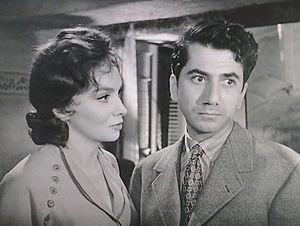
Gina Lollobrigida e Daniel Gelin ne La Romana di Luigi Zampa (1954).
Daniel Gélin est un comédien français, né le 19 mai 1921 à Angers et mort le 29 novembre 2002 à Paris.
La Belle Romaine est un film italien réalisé par Luigi Zampa, d'après le roman d'Alberto Moravia, sorti en salles en 1954.